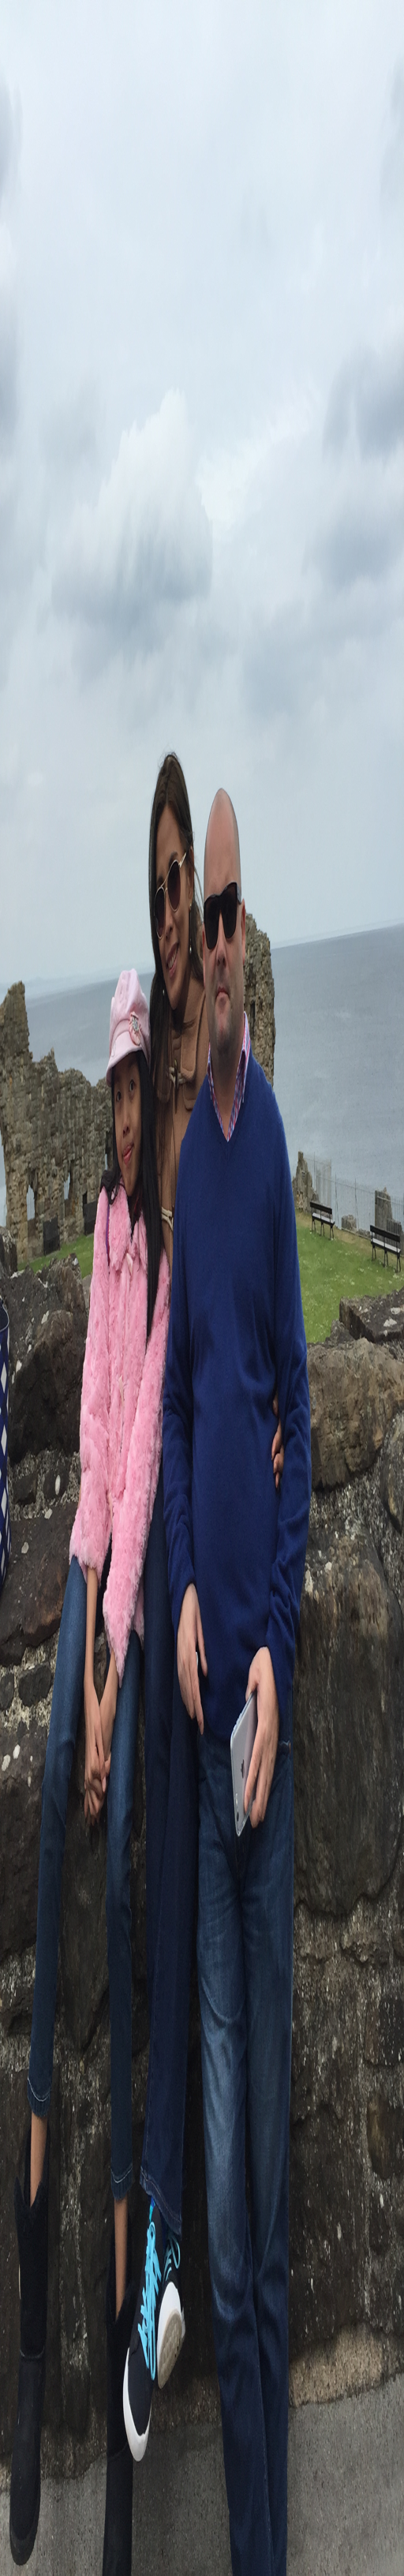
my family with the view out to sea over the jagged rocky coast .